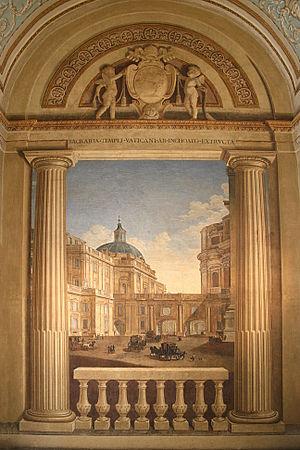
Fresque ornant un mur de la salle XIX du Musée Gregorien Etrusque.
Bernardino Nocchi est un peintre italien baroque et néoclassique actif à la fin du XVIIIᵉ et au début du XIXᵉ siècle.